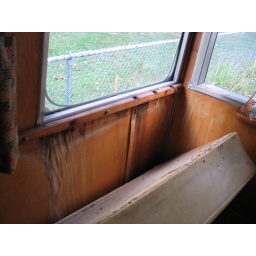
water damage under window behind seat